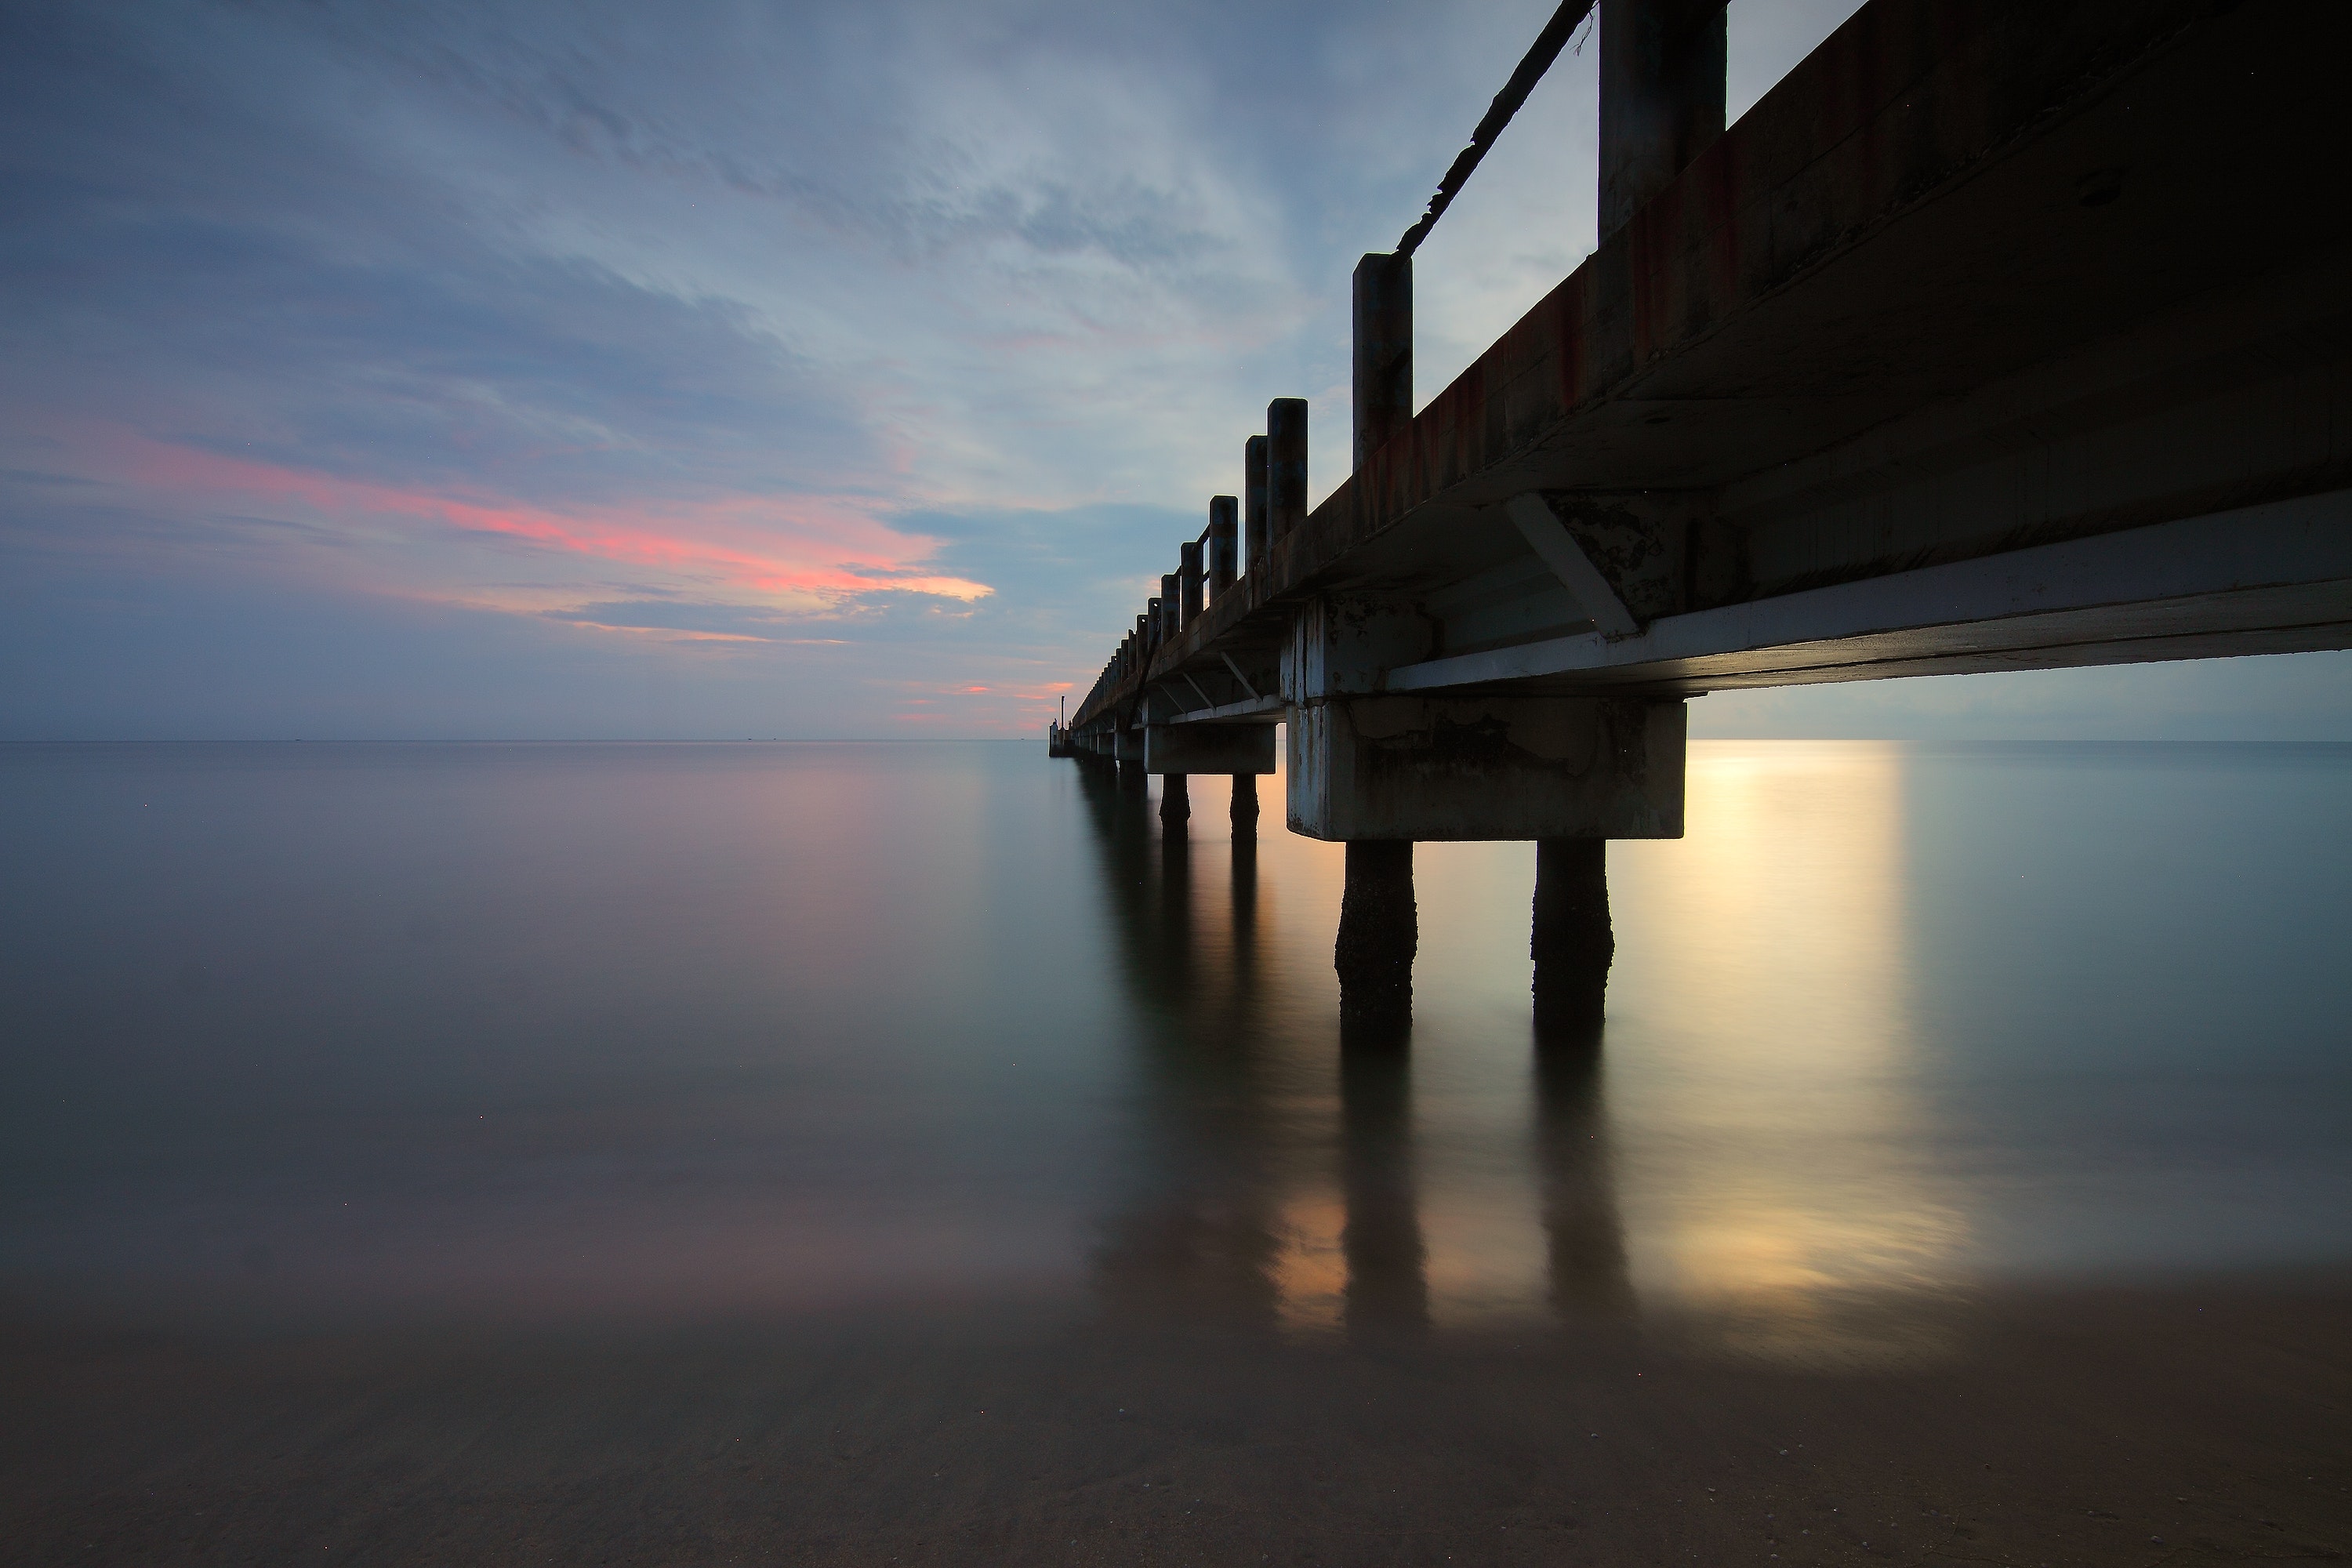
sky, water, sea, pier, horizon, cloud, reflection, ocean, morning, evening, calm, dusk, atmosphere, sunrise, sunset, coast, architecture, shore, dawn, night, sunlight, landscape, beach, house, lake, sound, wave